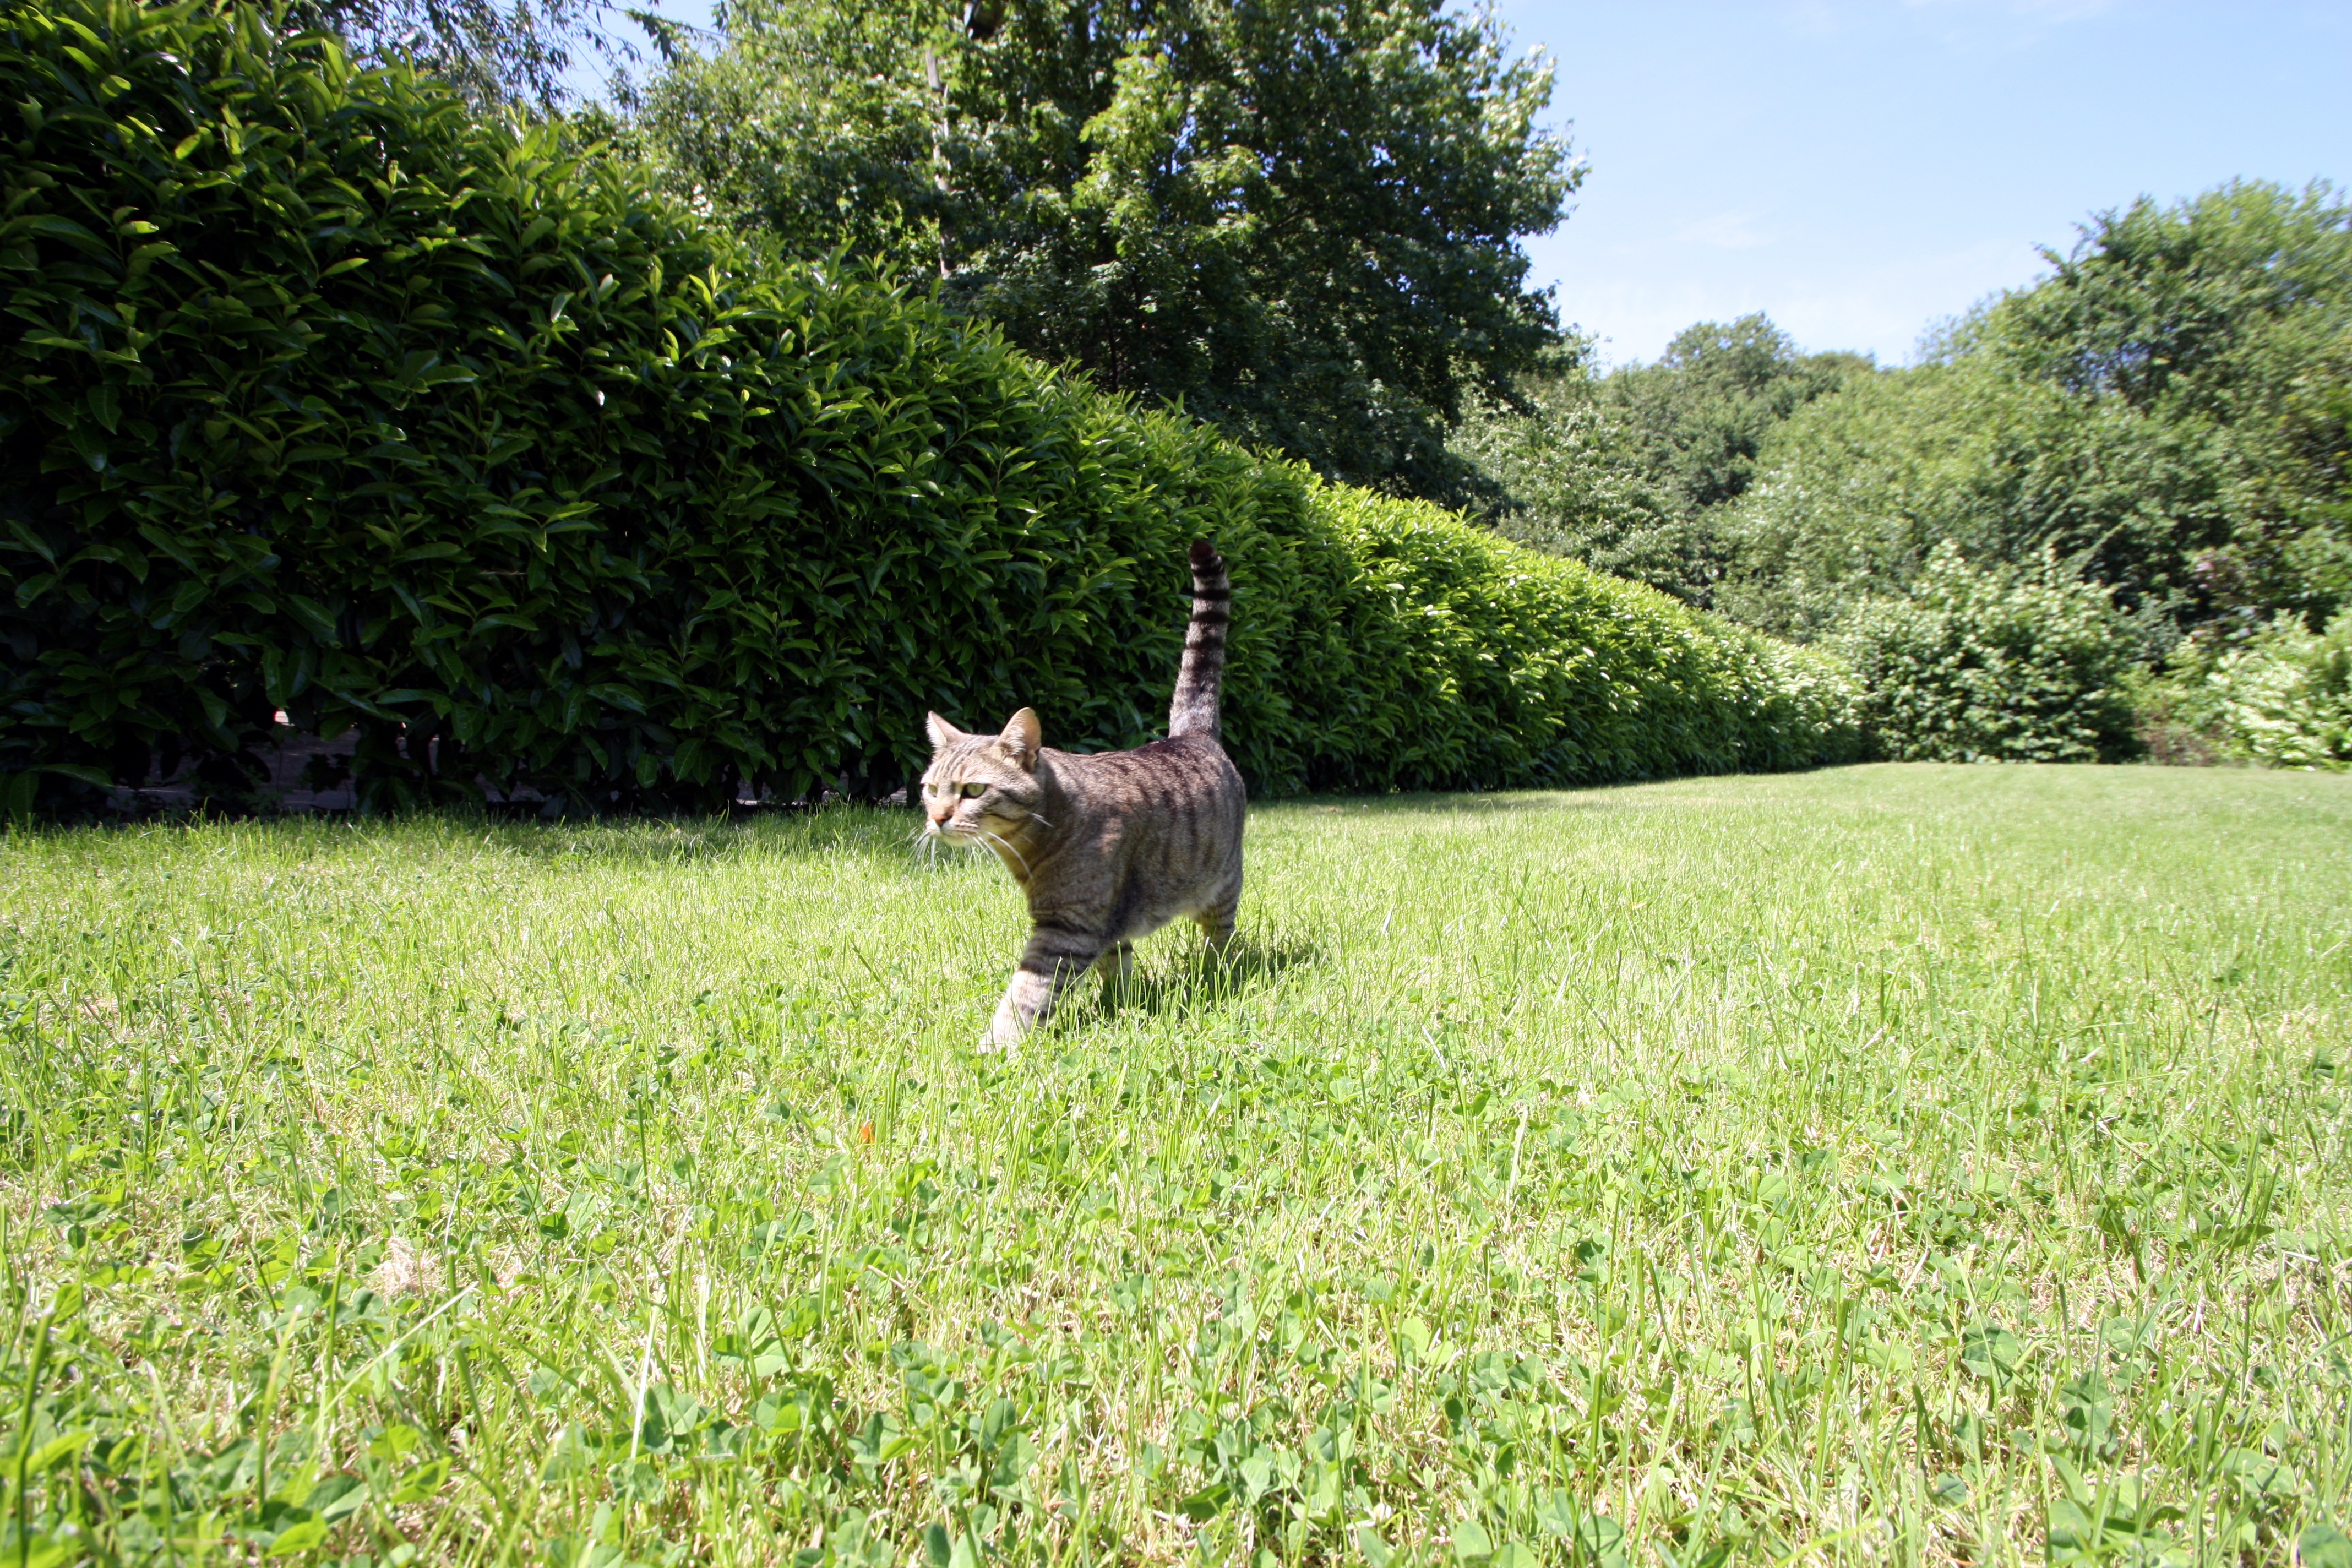
grass, lawn, meadow, cat, pasture, garden, hunt, yard, domestic cat